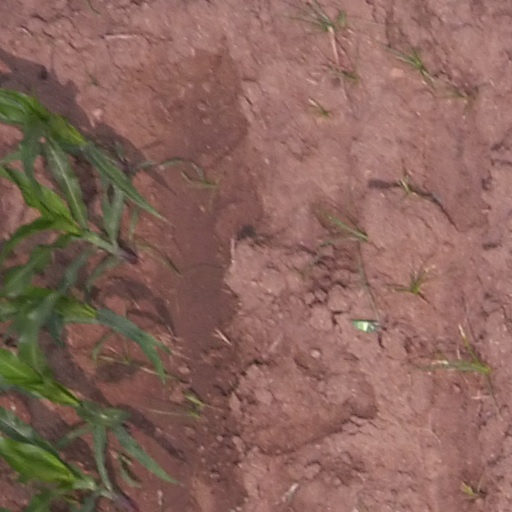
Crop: maize; corn